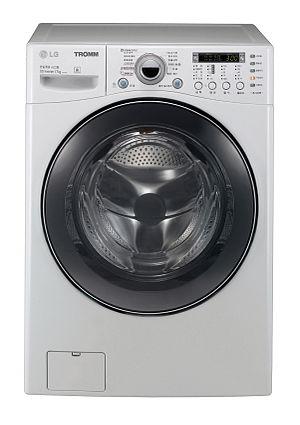
L'eau domestique désigne l'eau utilisée à des fins domestiques, par opposition à l'eau industrielle et à l'eau agricole. Les usages de l'eau domestique sont principalement hygiéniques, alimentaires et agrémentiels. Une utilisation productive à petite échelle peut être également envisagée dans certains systèmes de référence. Dans les pays industrialisés l'eau domestique consiste principalement en l'eau de distribution à usage résidentiel, voir aussi l'eau pluviale récoltée et consommée sur place. L'eau de distribution est la plupart du temps une eau potable. Dans les pays en voie de développement, l'eau domestique se définit en terme d'accès raisonnable à l'eau.